History of Toronto Pearson International Airport

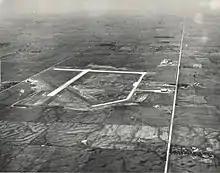
Aerial view of Malton Airport, circa 1938

Agreements were drawn up for a total purchase of , and several farmers sold lots ranging in size from . The Chapman farm house was the first office and airport terminal. The construction of the airfield would result in the burial of Silver Creek, one of many creeks in the area that connected to Etobicoke Creek.